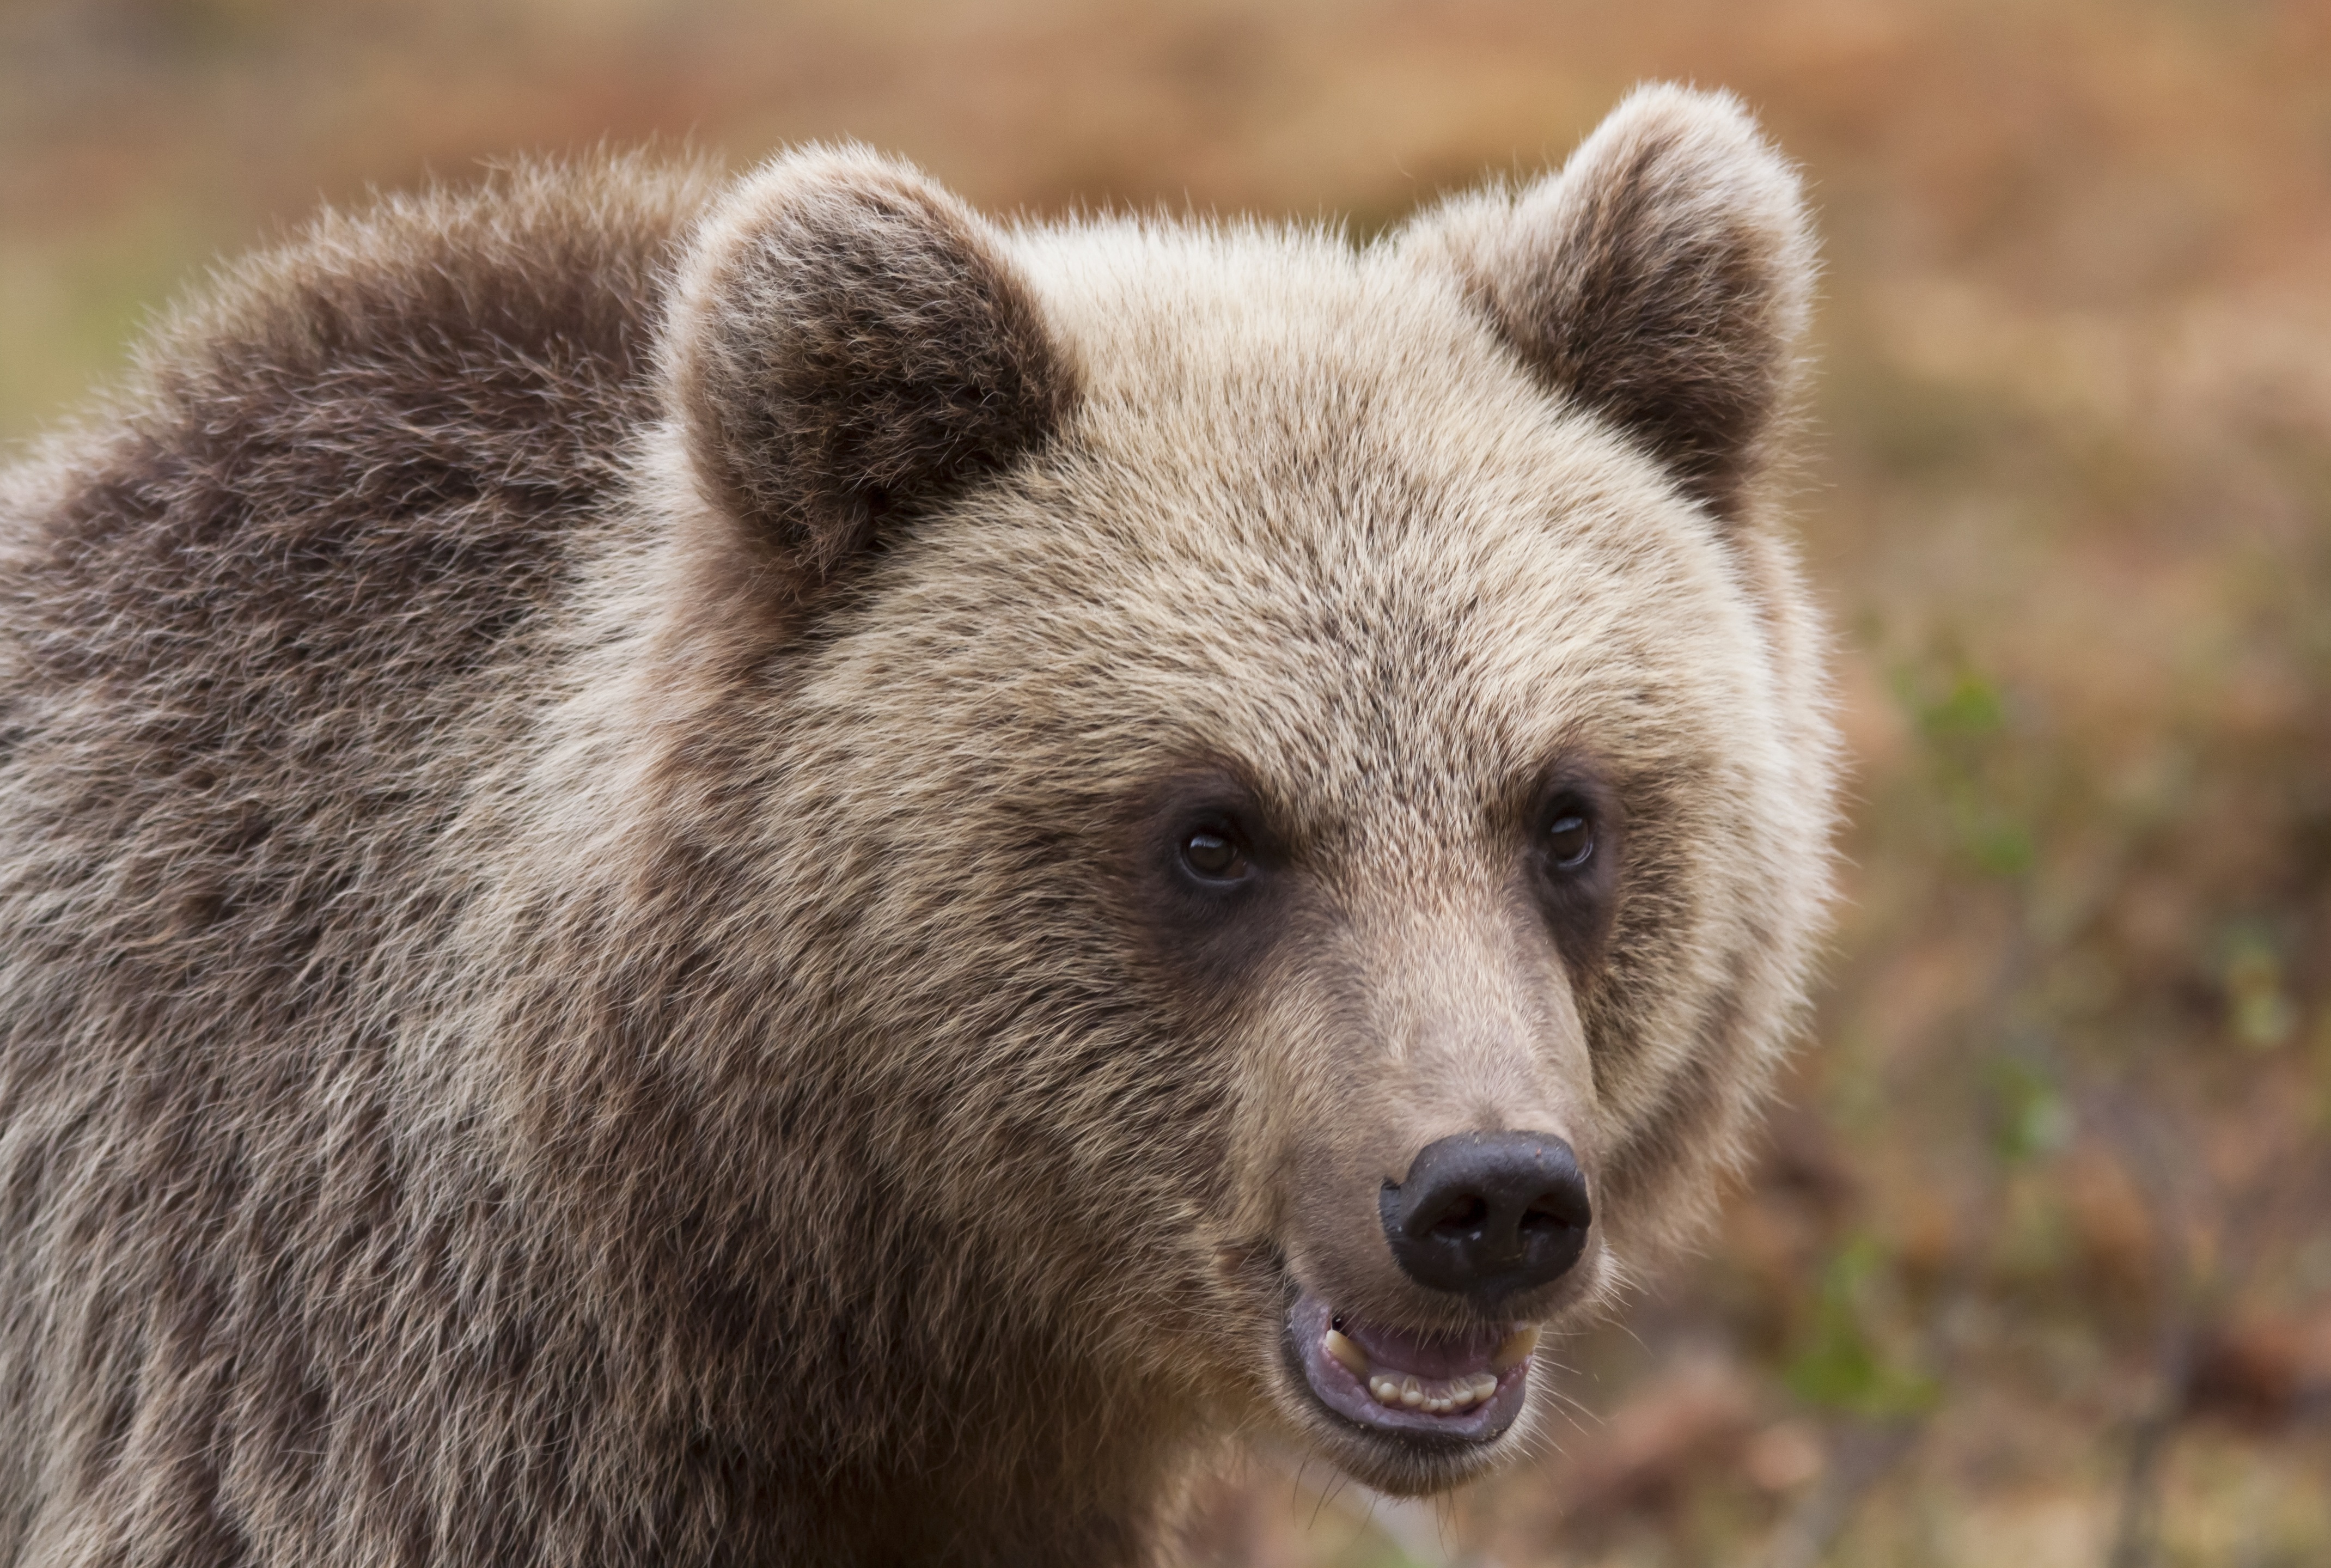
puppy, animal, bear, wildlife, small, mammal, fauna, brown bear, look, vertebrate, turkish, the eye, grizzly bear, the muzzle, suomussalmi